Dingo

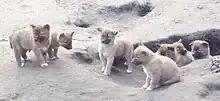
Dingo pups

A 20-year study of the dingo's diet was conducted across Australia by the federal and state governments. These examined a total of 13,000 stomach contents and fecal samples. For the fecal samples, determining the matching tracks of foxes and feral cats was possible without including these samples in the study, but in distinguishing between the tracks left by dingoes and those of dingo hybrids or feral dogs was impossible. The study found that these canines prey on 177 species represented by 72.3% mammals (71 species), 18.8% birds (53 species), 3.3% vegetation (seeds), 1.8% reptiles (23 species), and 3.8% insects, fish, crabs, and frogs (28 species). The relative proportions of prey are much the same across Australia, apart from more birds being eaten in the north and south-east coastal regions, and more lizards in Central Australia. Some 80% of the diet consisted of 10 species: red kangaroo, swamp wallaby, cattle, dusky rat, magpie goose, common brushtail possum, long-haired rat, agile wallaby, European rabbit, and common wombat. Of the mammals eaten, 20% could be regarded as large.